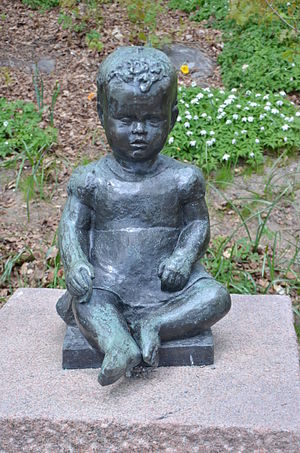
Astrid Noack
Runa i Sköndal i Stockholm
Astrid Marie Sophie Noack var en dansk billedhugger.